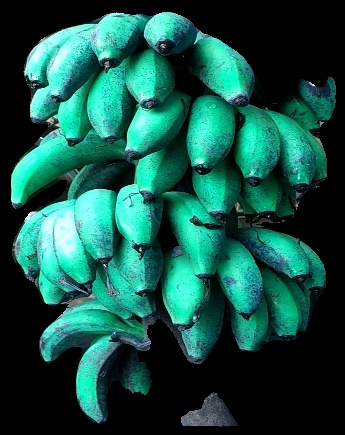
Variety: rasbale
Grade: grade3